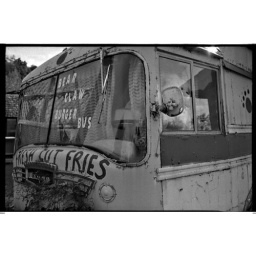
there's a stuffed bear in the window ready to take your order